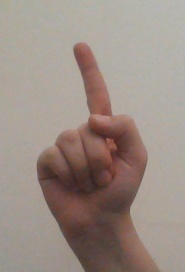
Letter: bb